Bad Kösen station

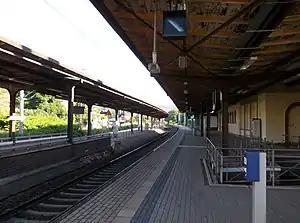
2013

Bad Kösen station is a railway station in the spa town of Bad Kösen, located in the Burgenlandkreis district in Saxony-Anhalt, Germany.